Antonio Sacchini

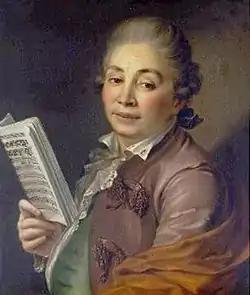
Giuseppe Millico, the famous castrato singer who accompanied Sacchini to London

In 1772, Sacchini moved to London, accompanied by Giuseppe Millico, one of the finest castrati then active on the European stage and Gluck's favourite. Beginning with two new operas staged at the King's Theatre in 1773, "Il Cid" (in January) and "Tamerlano" (in May), in the words of Burney, Sacchini soon "captured the hearts" of the London public. He was so popular that Tommaso Traetta was unable to make any impression with his operas when he arrived in the British capital in 1776, even though Sacchini himself had supported the move by his old friend. Sacchini remained in London for a decade, until 1782, despite the fact his enormous mounting debts created growing difficulties and even enemies. Among the latter was Venanzio Rauzzini, who had taken over from Millico as the leading male singer at the King's Theatre, and who claimed that he had written some of Sacchini's most famous arias himself. The majority of Sacchini's chamber music dates from his years in London. As far as music for the stage is concerned, new operas by Sacchini were produced every year over the whole period apart from 1776/1777, probably in connection with the composer's trips to the Continent and with the staging in Paris of French-language "pasticci" based on two previous works: the "dramma giocoso" from the Roman period, "L'isola d'amore", now entitled "La colonie", and the "opera seria" "L'Olimpiade", which became "L'Olympiade". The translator of the libretti into French was the musician and writer Nicolas-Étienne Framery, a lover of Italian music. At that time, the Parisian operatic scene was divided between supporters of the German composer Gluck, famous for his musical reforms, and followers of his Italian rival Niccolò Piccinni. A member of the emerging Piccinnist faction, Framery also admired Sacchini and formed a lasting friendship with him. On 8 June 1779, a work by Sacchini appeared for the first time on the stage of the Paris Opéra. It was a revival of the "dramma giocoso" "L'amore soldato", which had premiered in England the previous year, and was now advertised as an "intermède" in three acts. During his stays in Paris in the seventies Sacchini is also said to have imparted the rudiments of a real singing education to the future European star of opera and refined cantatrice, Brigida Banti.